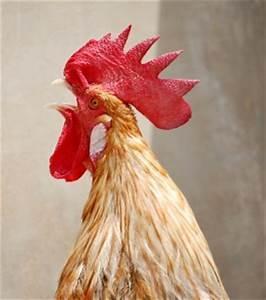
chicken